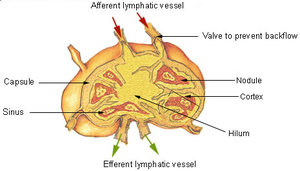
Les noeuds lymphatiques sont des petits amas réniformes dont la taille varie de l'un à l'autre. On en dénombre chez l'humain environ 800, pour une masse totale de 500 à 800 g.